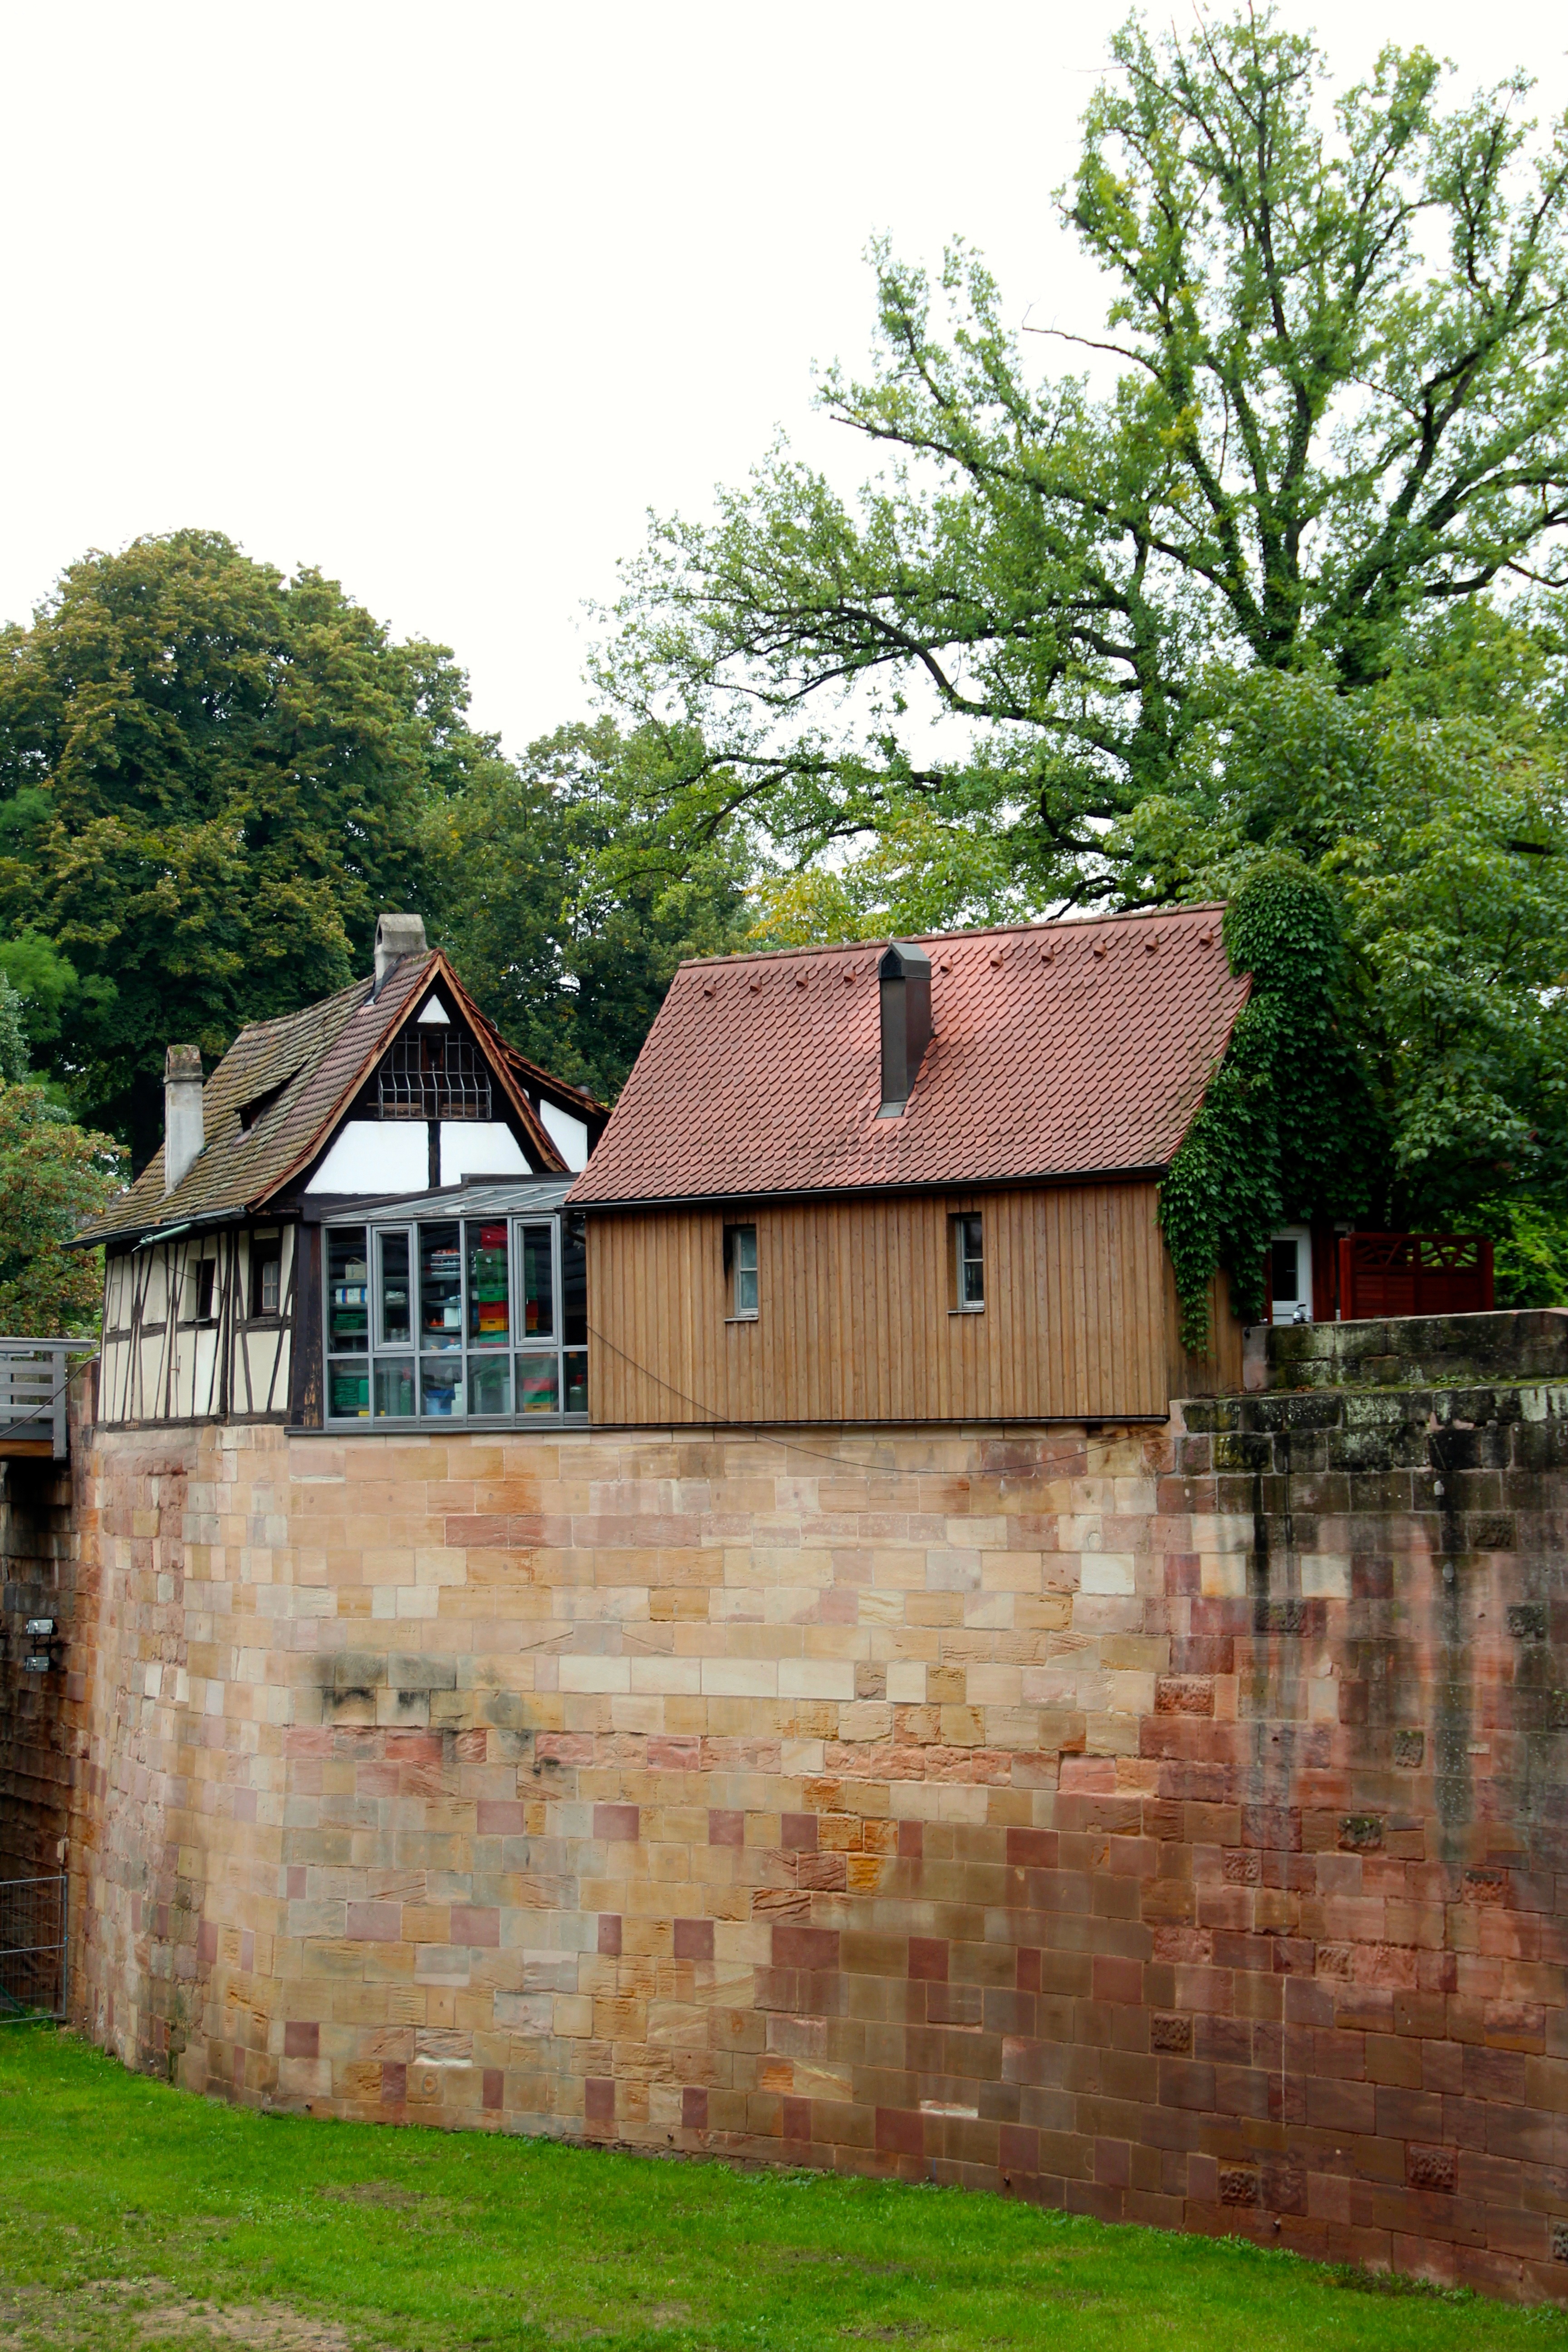
landscape, tree, architecture, house, roof, building, city, home, shed, cottage, property, church, garden, waterway, ornament, old town, germany, estate, yard, historically, nuremberg, fachwerkhaus, rural area, truss, dormer, residential area, outdoor structure